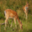
Label: deer